Takelot I

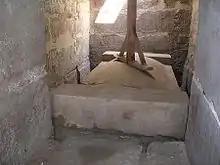
The Sarcophagus of Takelot I

Hedjkheperre Setepenre Takelot I was an ancient Libyan ruler who was pharaoh during the Twenty-second Dynasty of Egypt.